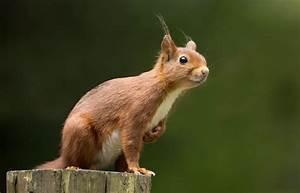
squirrel